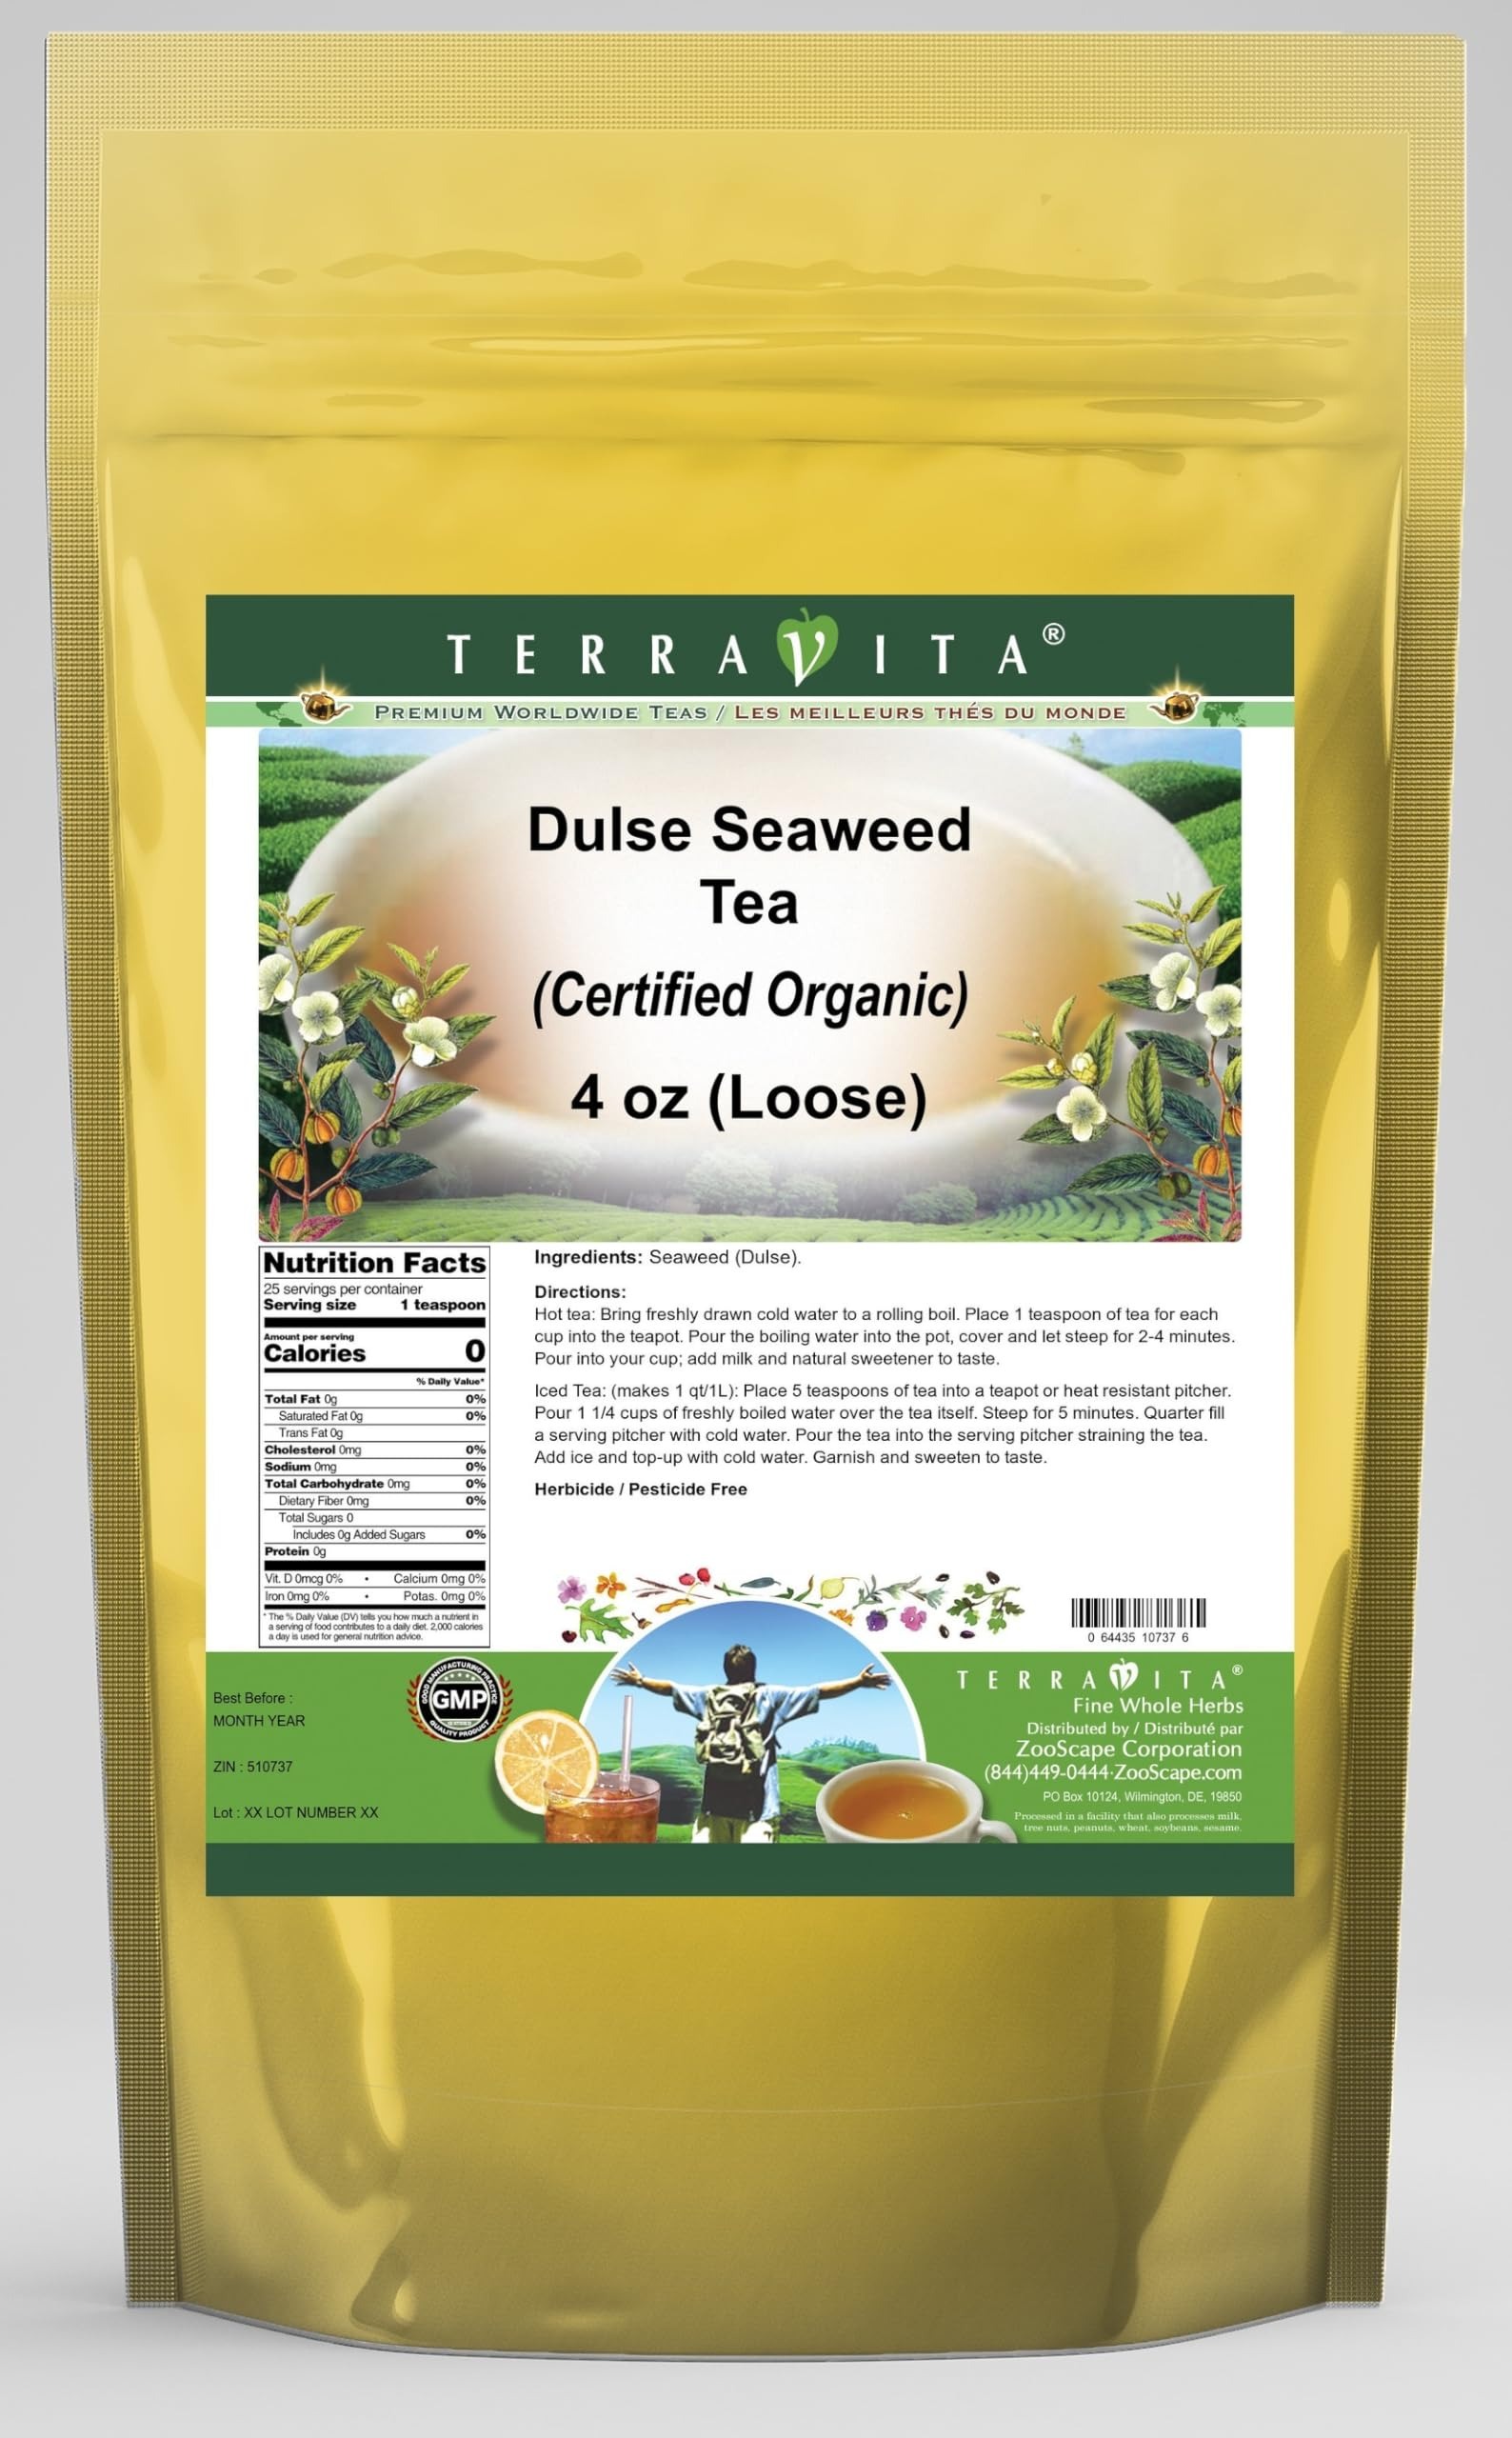
Item Name: Dulse Seaweed (Certified Organic) Tea (Loose) (4 oz, ZIN: 510737) - 2 Pack
Bullet Point 1: Dulse Seaweed (Certified Organic) Tea (Loose) (4 oz, ZIN: 510737)
Bullet Point 2: No fillers.
Bullet Point 3: Manufacturer: TerraVita
Bullet Point 4: Size: 4 oz
Bullet Point 5: Loose Leaf Herbal Tea - Packed in a convenient upright pouch!
Product Description: Dulse Seaweed (Certified Organic) Tea (Loose) (4 oz, ZIN: 510737)<BR><BR>Packaged in the United States in a GMP certified facility (Good Manufacturing Practice).<BR><BR>No fillers.<BR><BR>Manufacturer: TerraVita<BR><BR>Size: 4 oz<BR><BR>Loose Leaf Herbal Tea - Packed in a convenient upright pouch!<BR><BR>Ingredients: Seaweed (Dulse)
Value: 8.0
Unit: Ounce

Price: 54.36